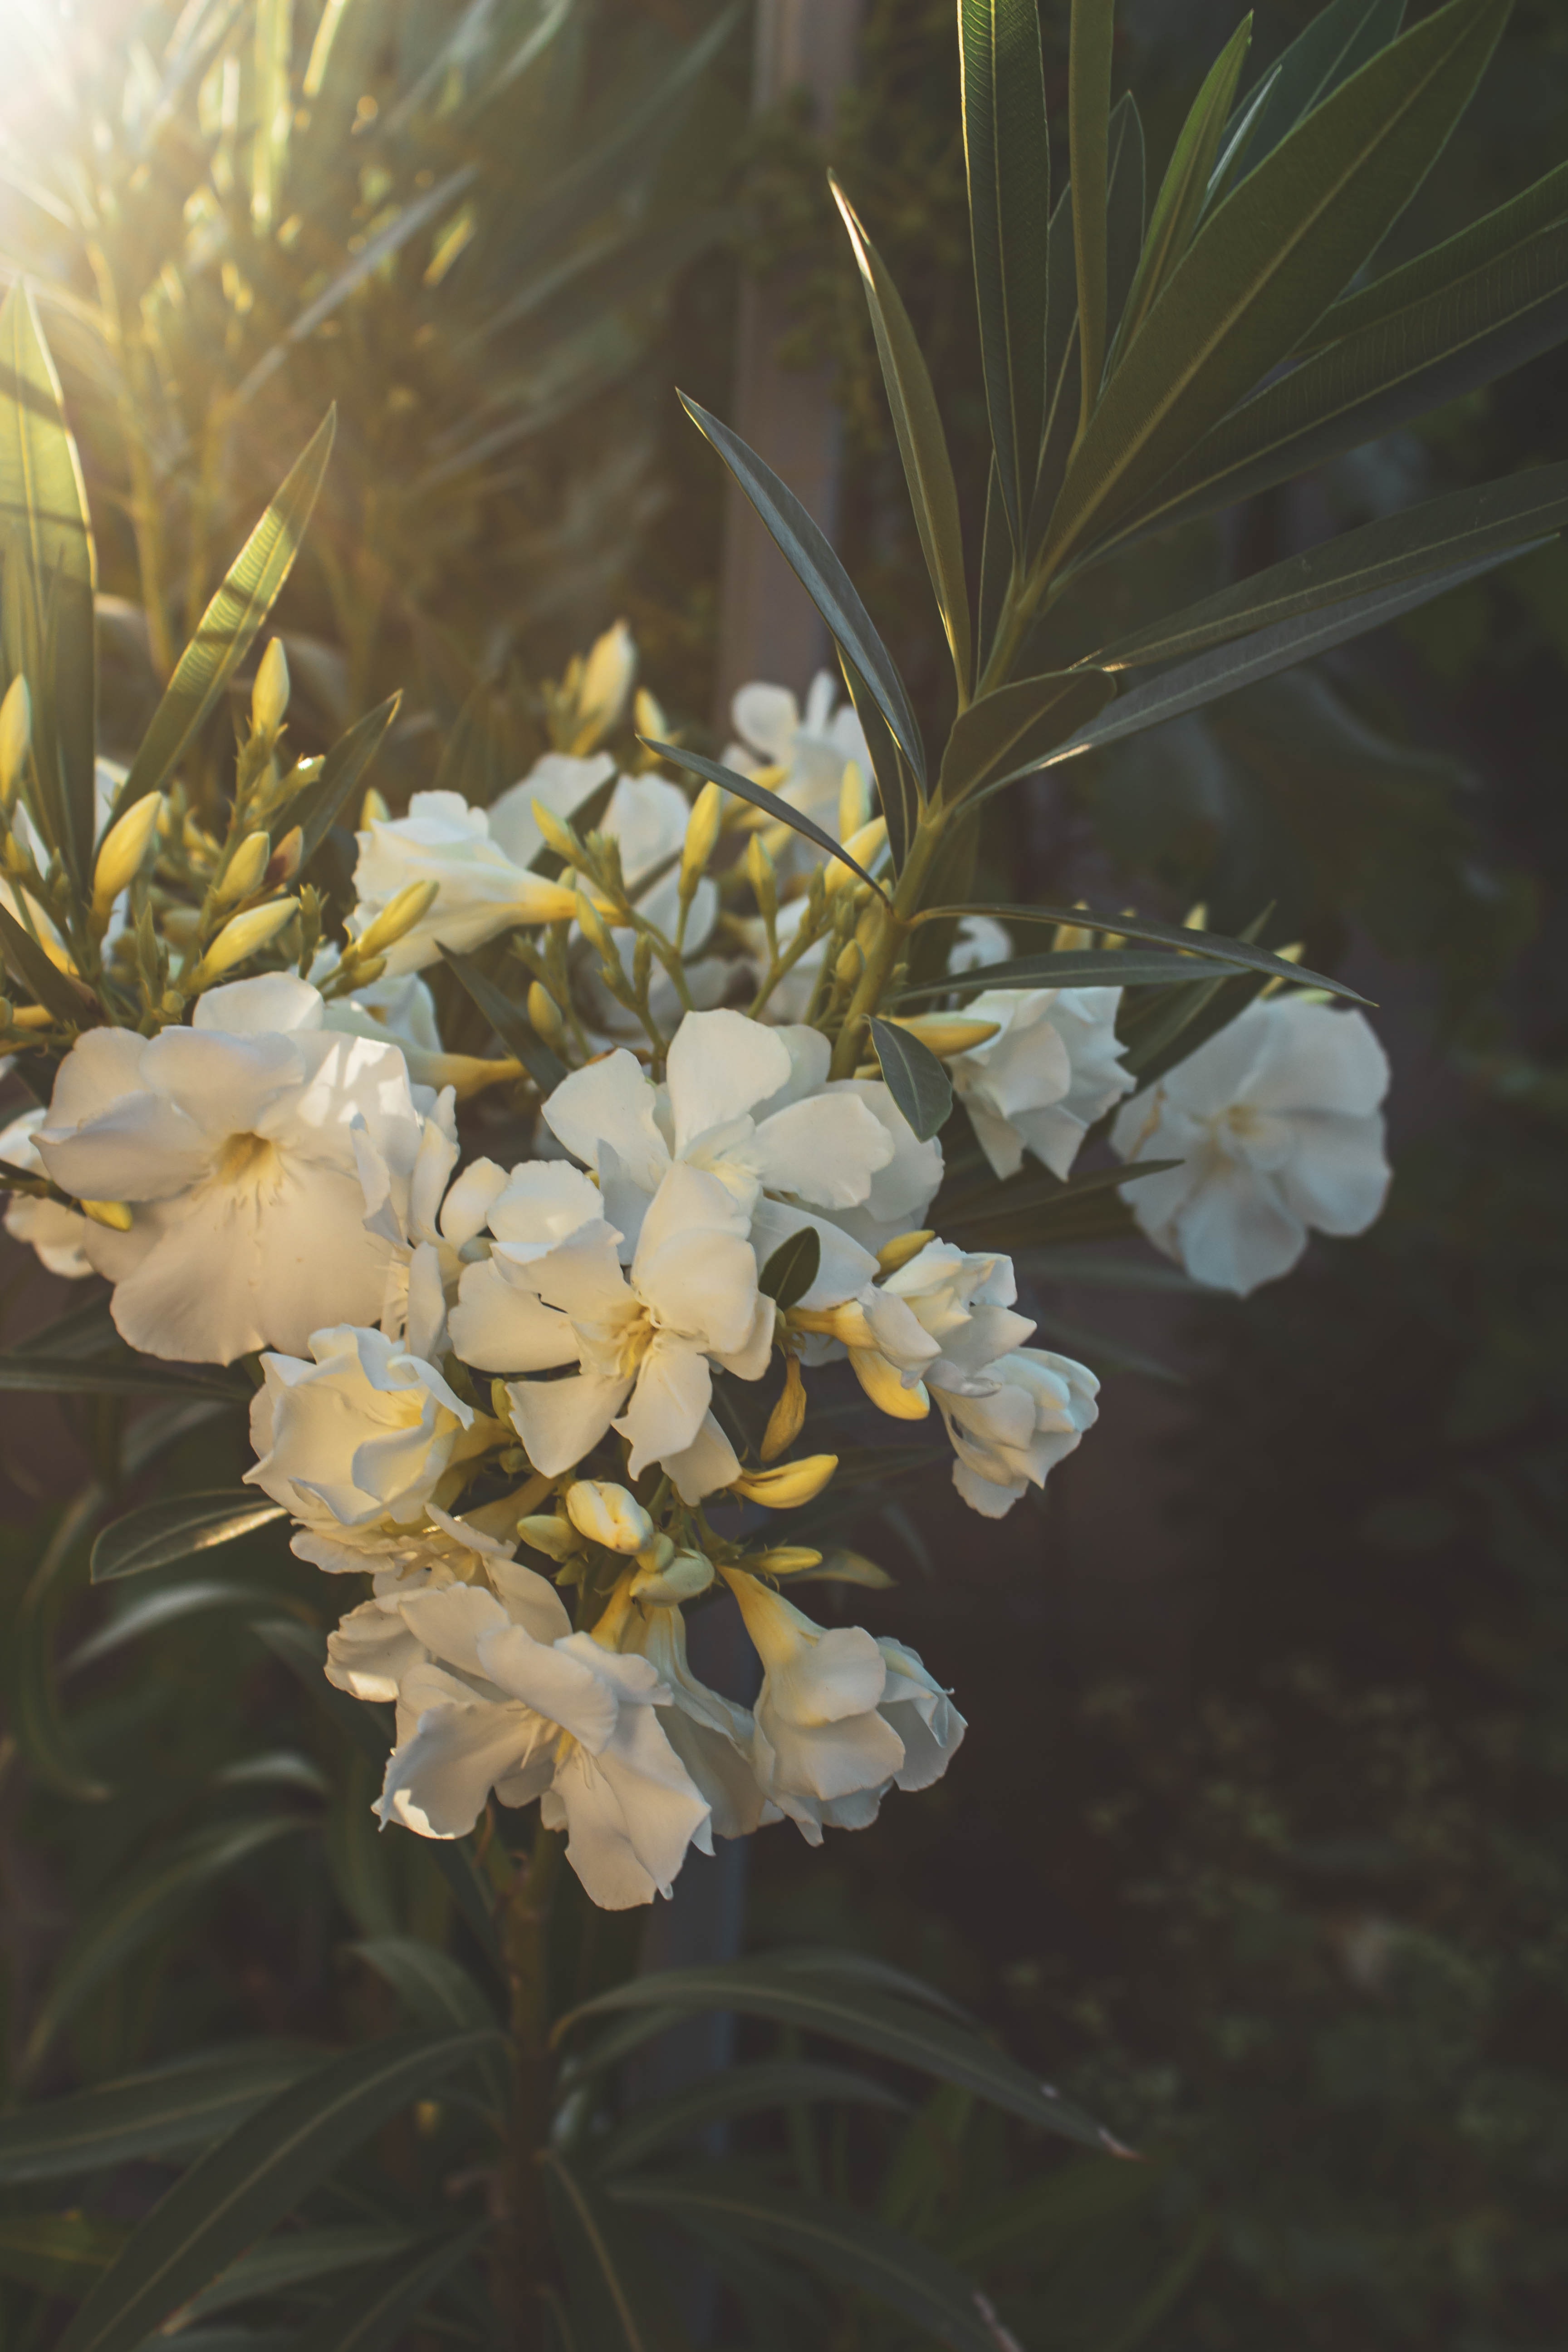
natural, flower, plant, petal, twig, terrestrial plant, blossom, event, flowering plant, subshrub, shrub, tree, wildflower, floristry, floral design, flower arranging, herbaceous plant, Pedicel, prunus, bouquet, rose family, buddleia